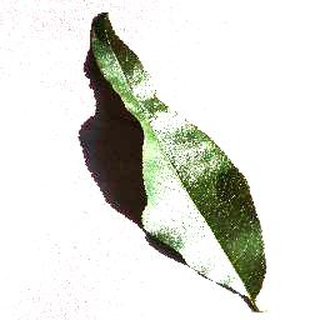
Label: healthy_peach